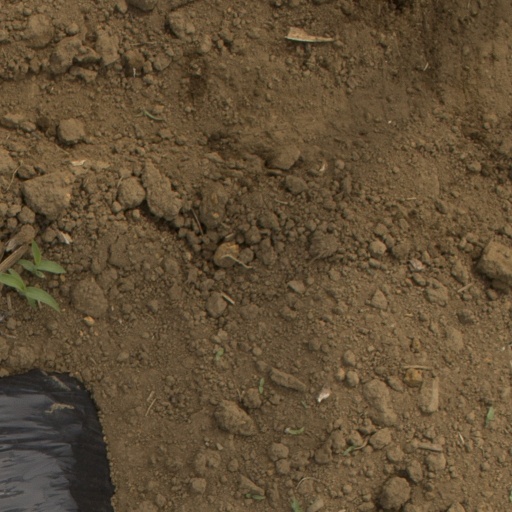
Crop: Jerusalem artichoke